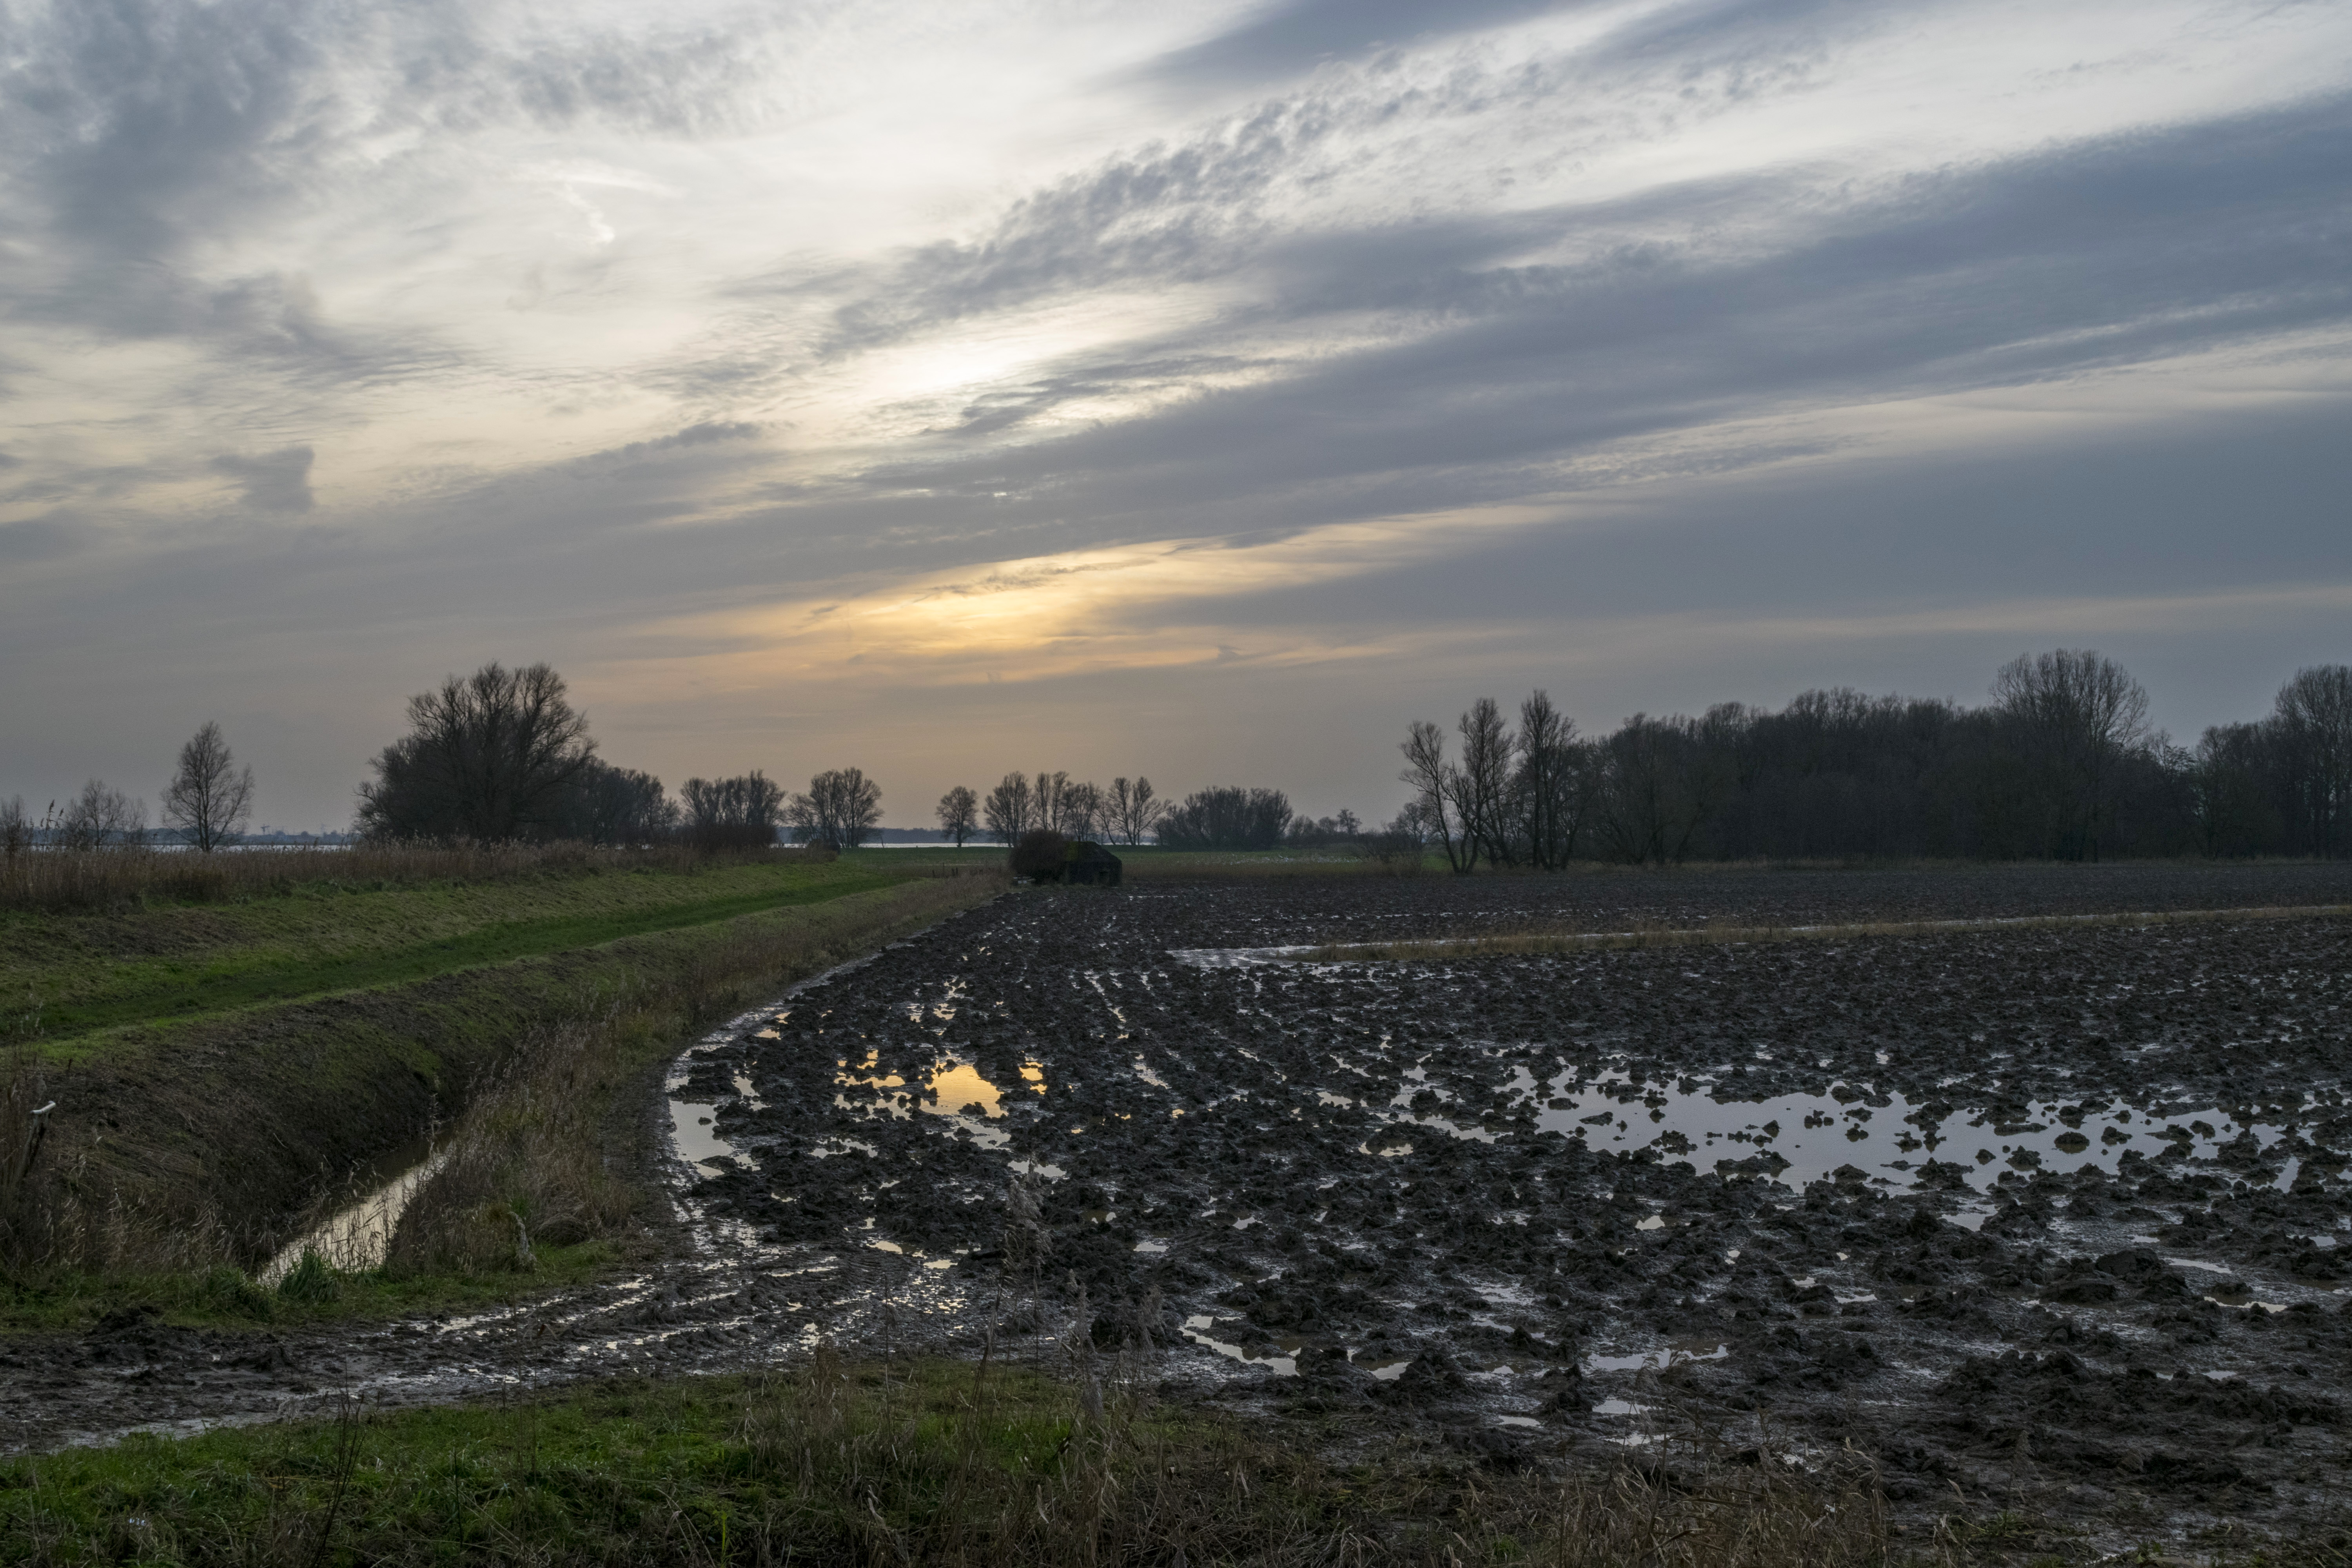
landscape, nature, grass, outdoor, horizon, marsh, cloud, sky, track, field, photography, sunlight, morning, rain, flower, river, evening, weather, nikon, agriculture, trees, nederland, netherlands, clouds, zuidholland, polder, outdoorphotography, wetland, backlight, regen, bomen, gras, wolken, paulvandevelde, pdvandevelde, padagudaloma, natuurfotografie, dordrecht, biesbosch, lucht, nederlandinfotos, tegenlicht, hollandse, rainwater, regenwater, overvloedig, rural area, atmospheric phenomenon